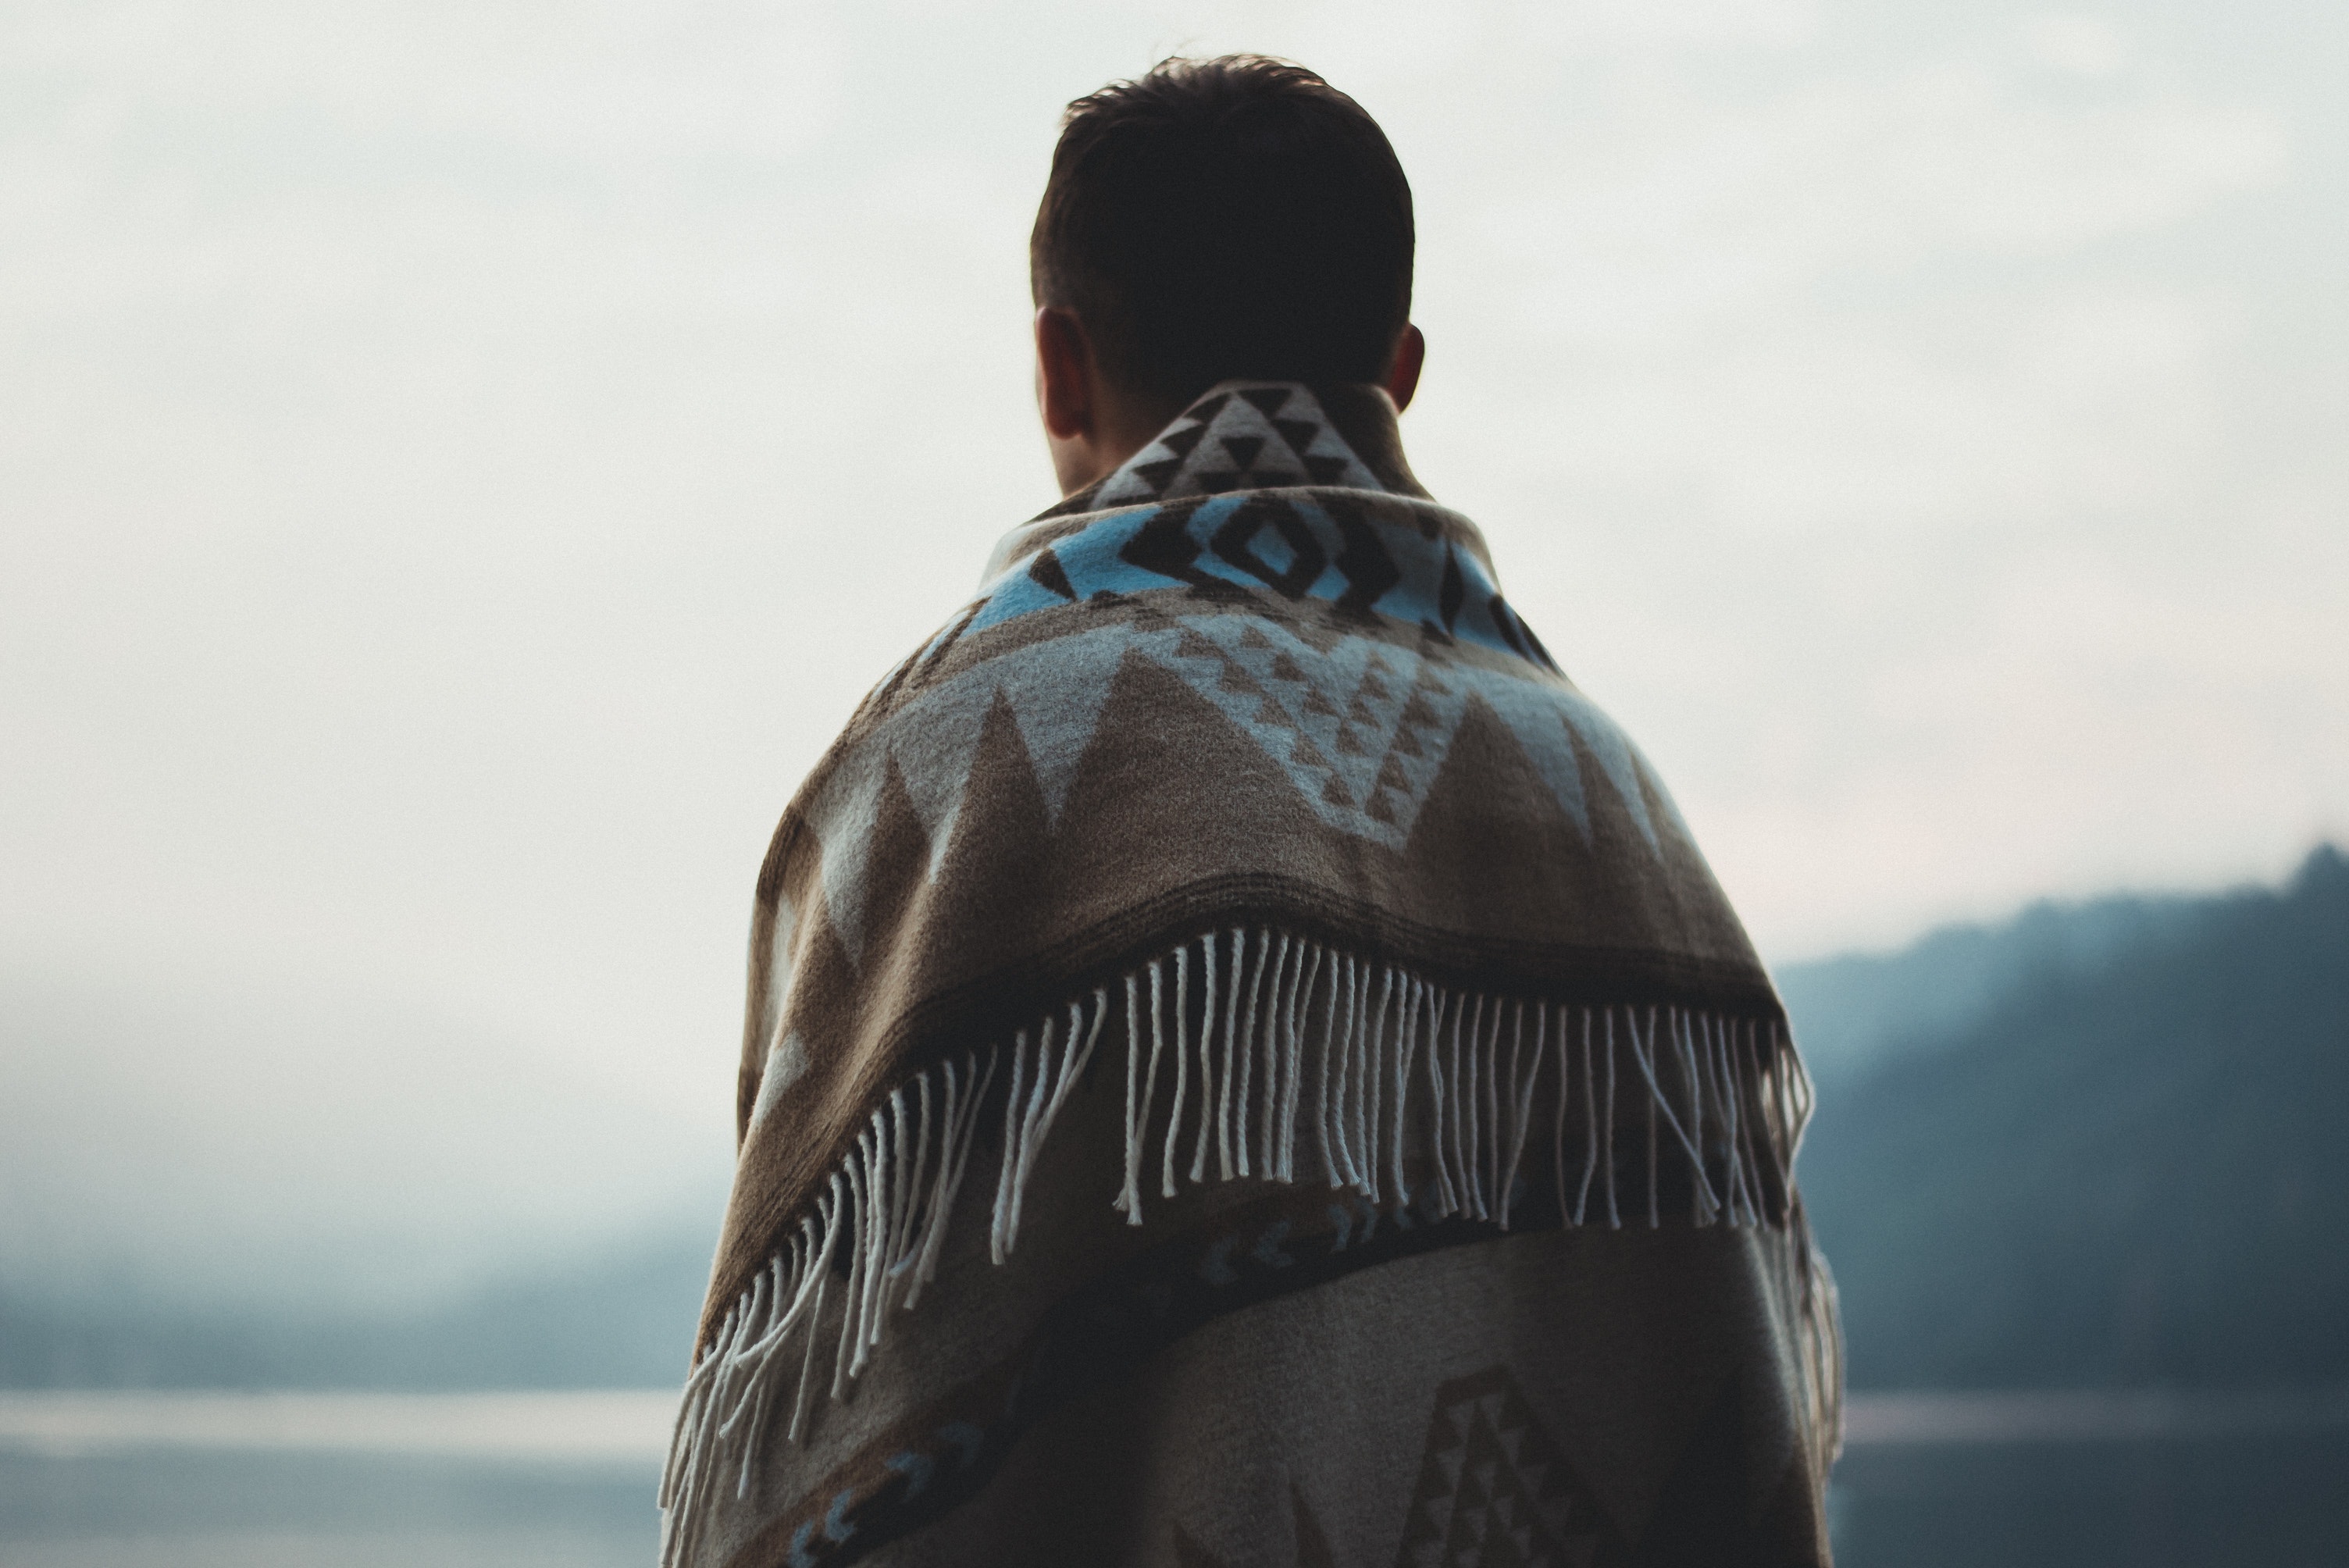
sky, atmospheric phenomenon, shoulder, jacket, outerwear, textile, human, leather, photography, cloud, back, reflection, leather jacket, top, vacation